Polat Can

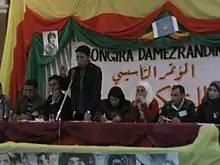
XWENDEKAR conference 27 March 2012

He is one of the founders of the Confederation of Kurdish Patriotic Students(Xwendekar), of which he becomes the general coordinator. He is still responsible for university students at the Mazlum Dogan Academy.